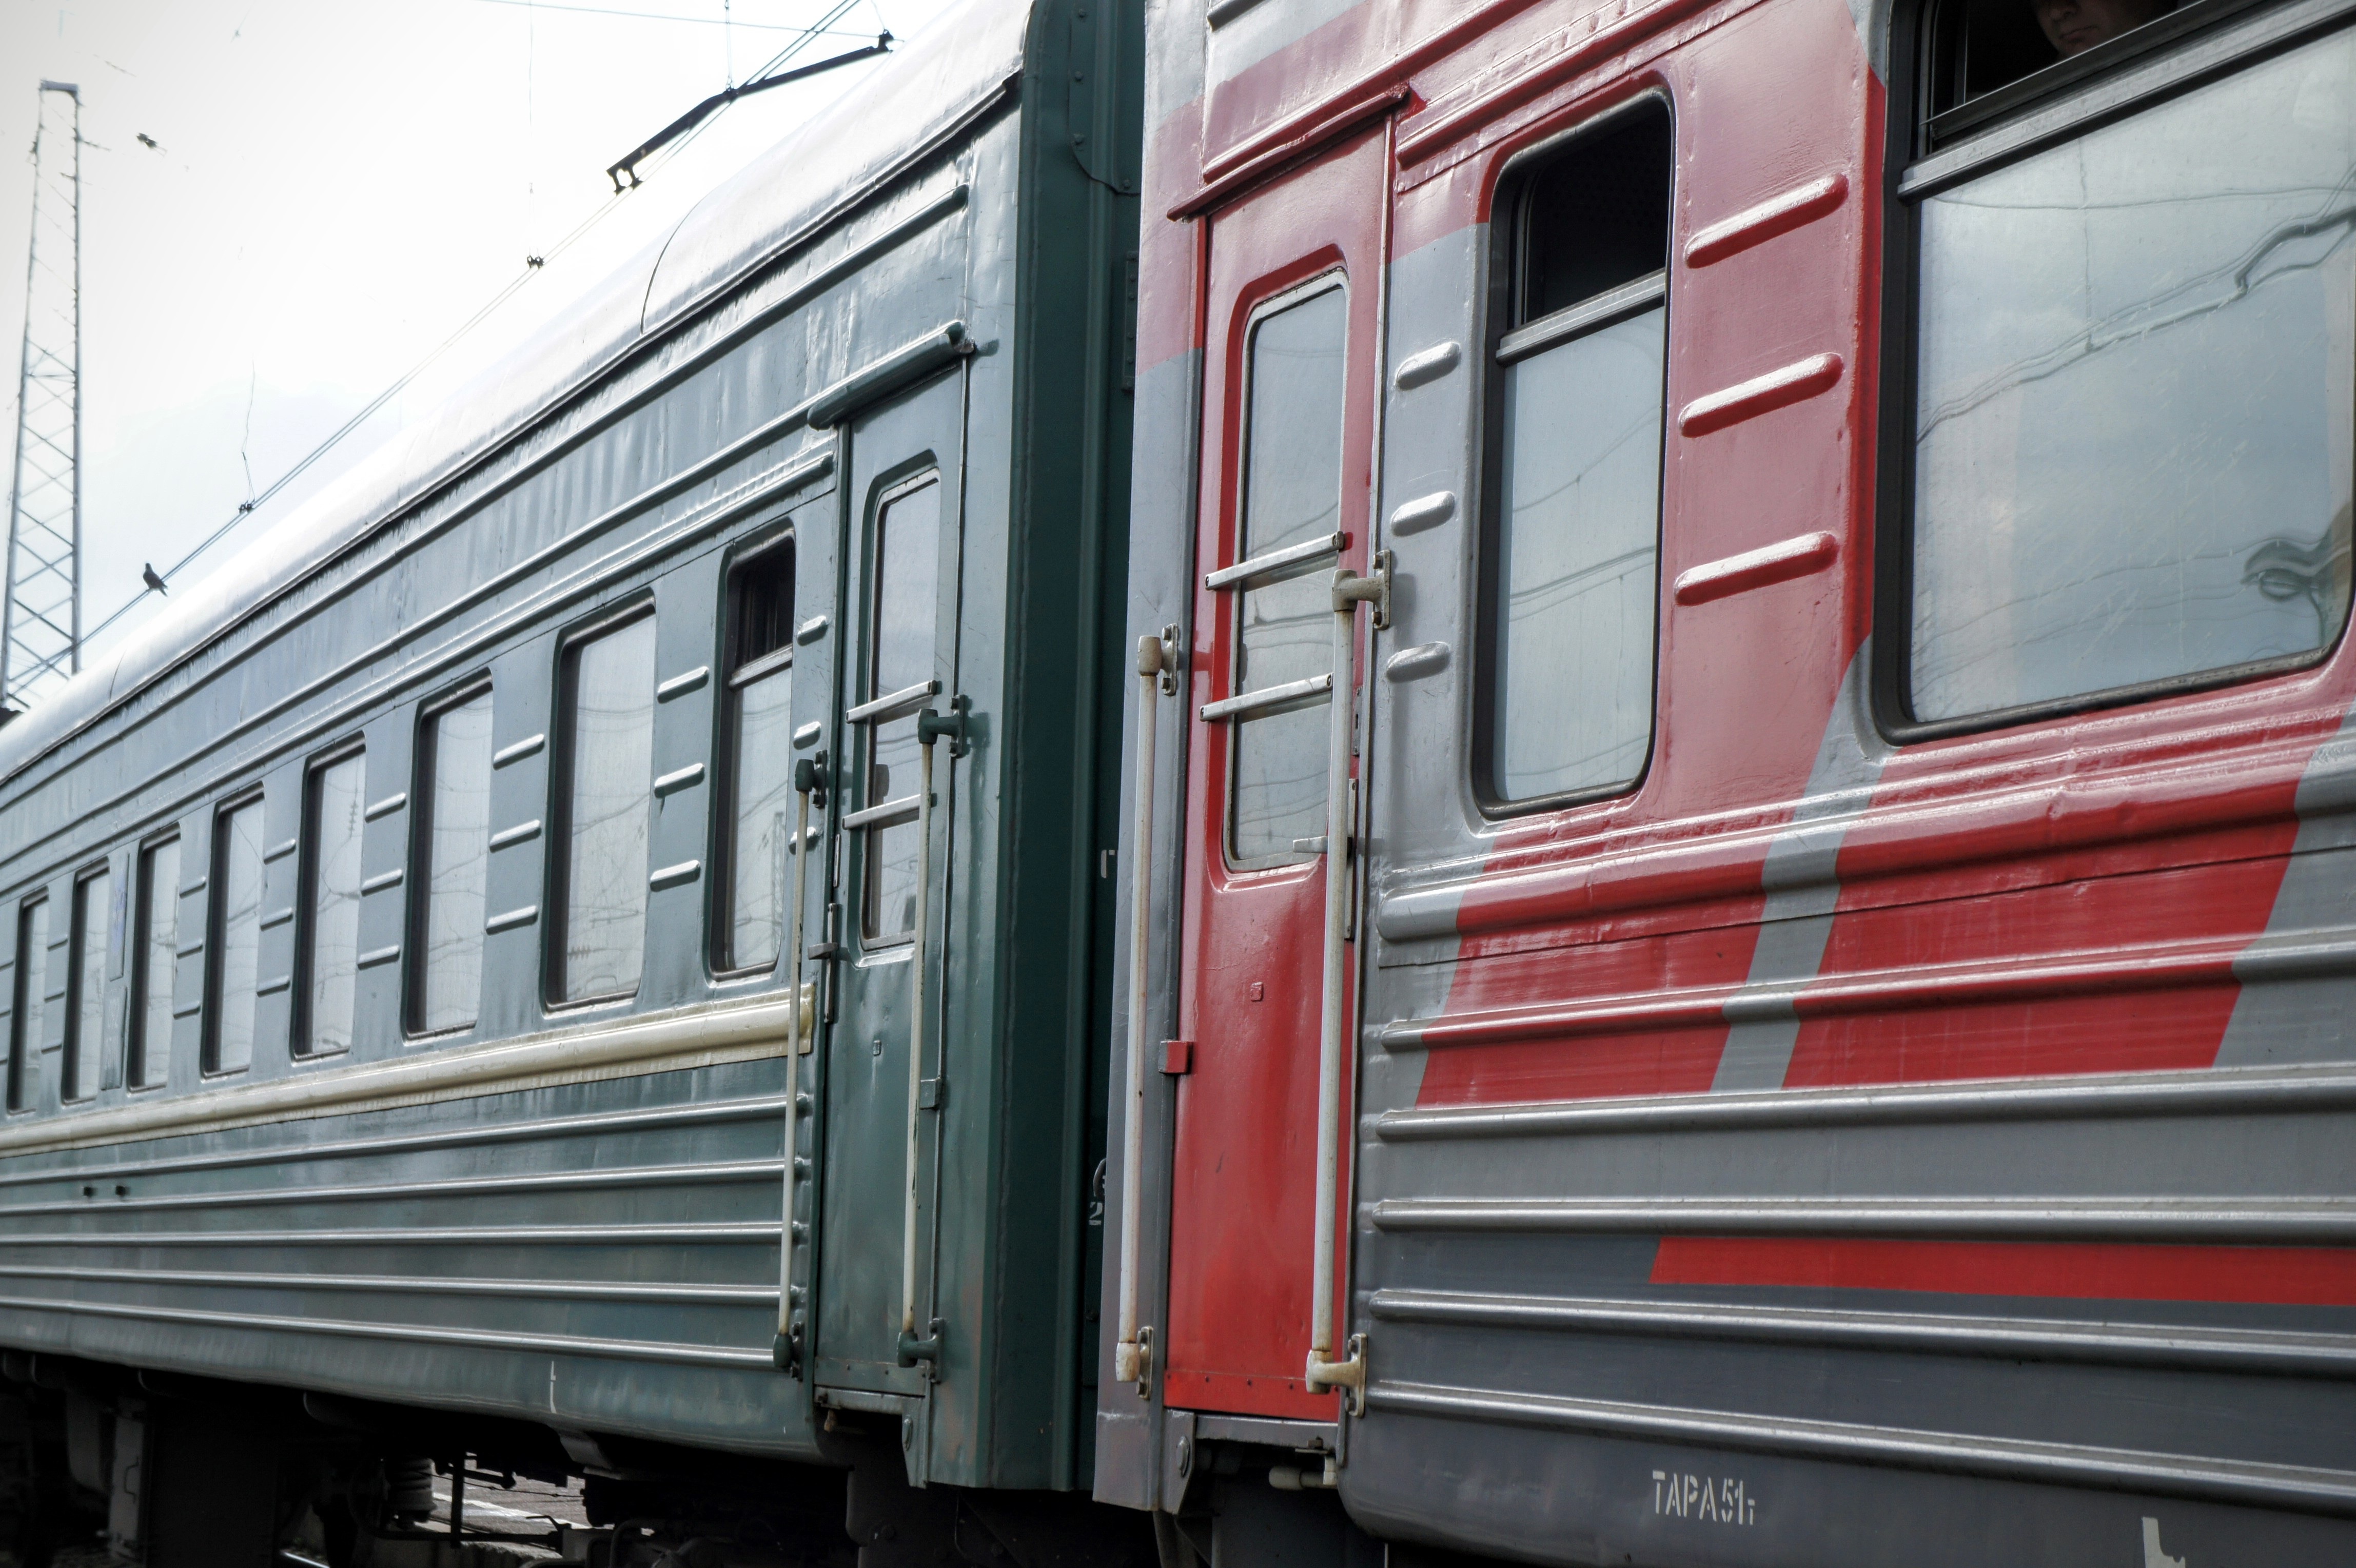
track, wagon, train, transport, vehicle, public transport, locomotive, passenger, rail transport, trans siberian railway, land vehicle, rolling stock, railroad car, passenger car